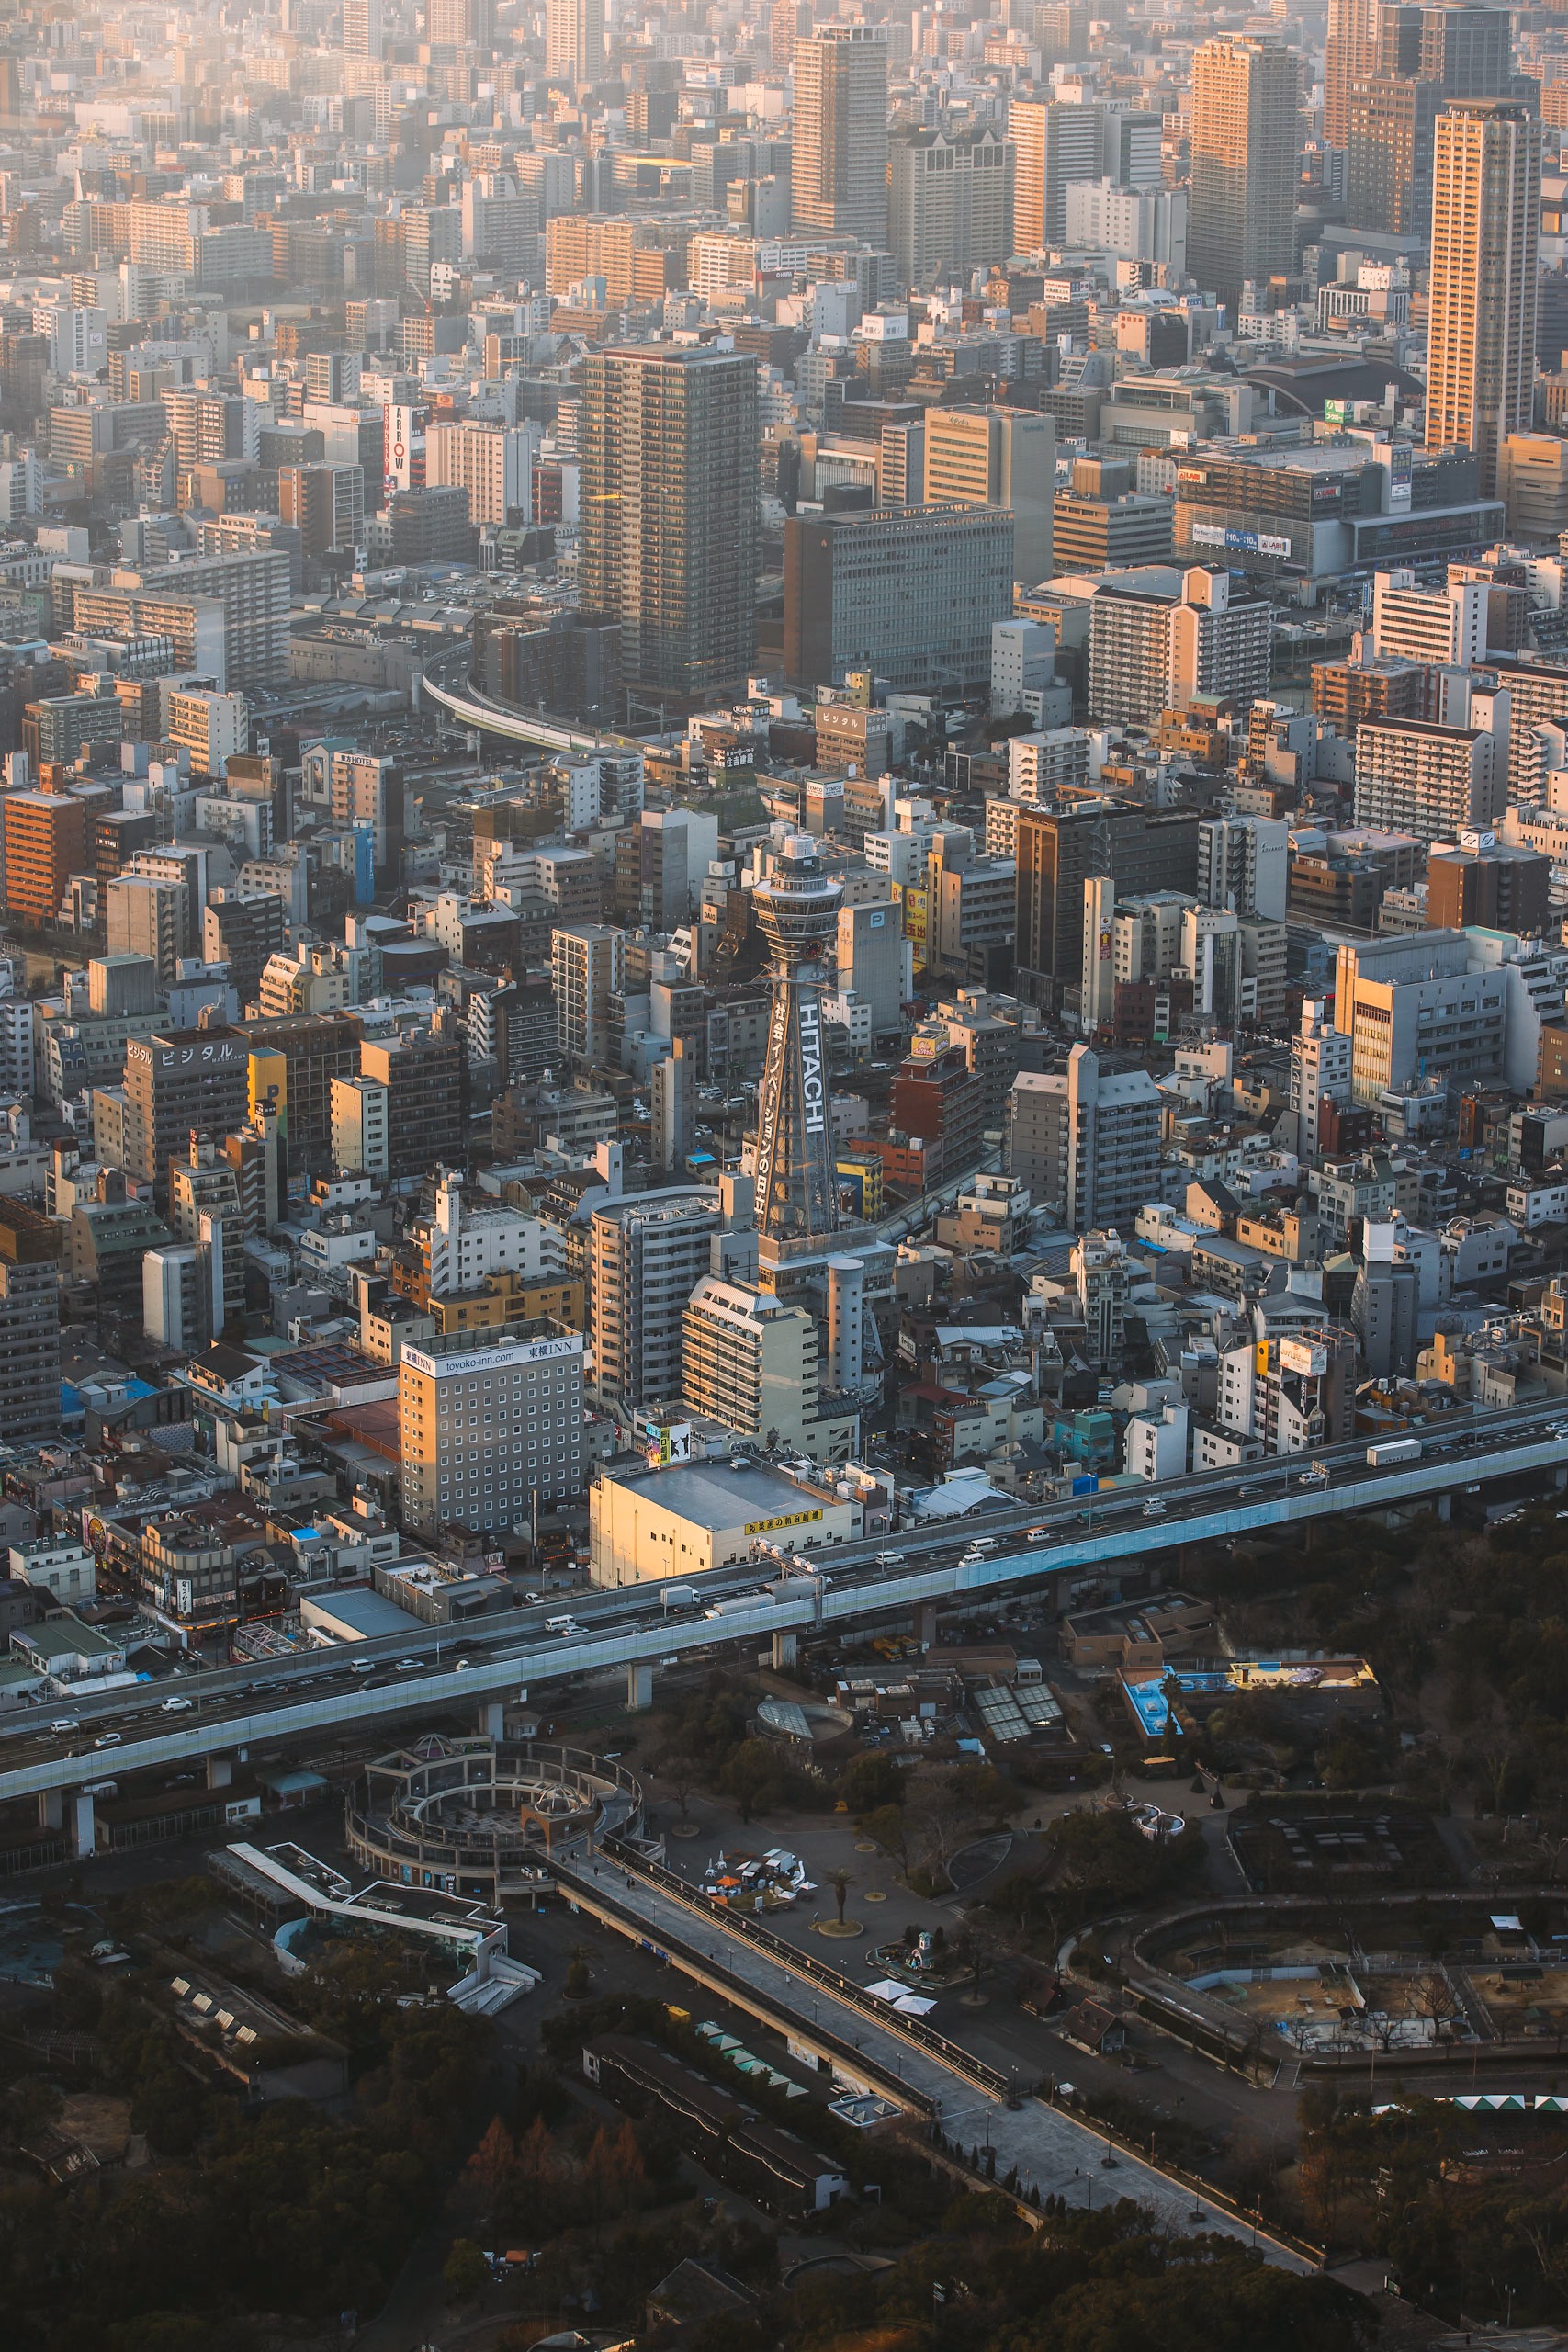
cityscape, metropolitan area, urban area, city, metropolis, aerial photography, bird's eye view, residential area, human settlement, suburb, skyline, daytime, tower block, skyscraper, downtown, sky, building, urban design, mixed use, landscape, neighbourhood, photography, architecture, condominium, tower